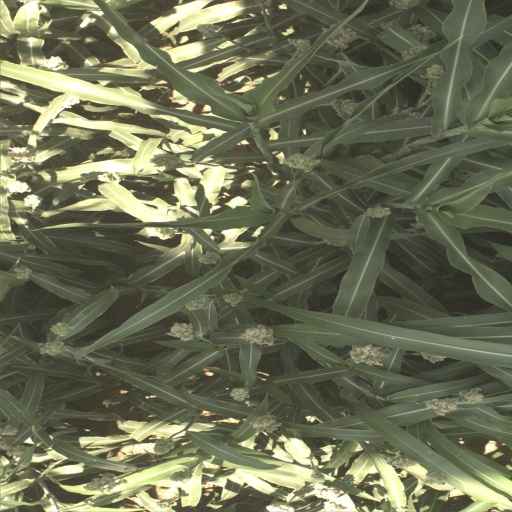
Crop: sorghum